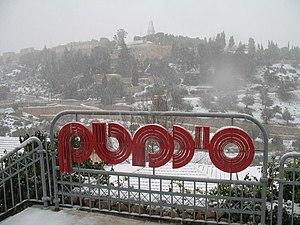
Jérusalem - La cinemathèque, 11, rue Derech Hebron, un jour de neige עברית: סינמטק ירושלים ביום שלג